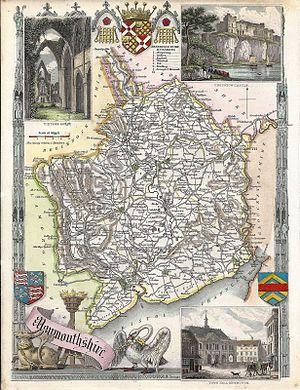
Thomas Moule est un antiquaire, écrivain spécialisé en héraldique et cartographe anglais. Il est surtout connu pour ses cartes populaires et richement décorées des comtés d'Angleterre, gravées sur acier et d'abord publiées séparément entre 1830 et 1832.